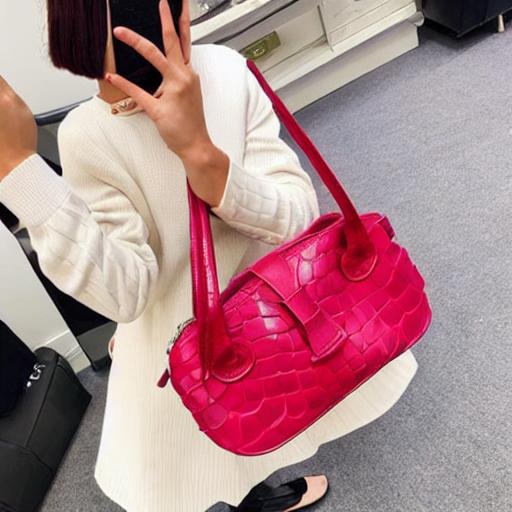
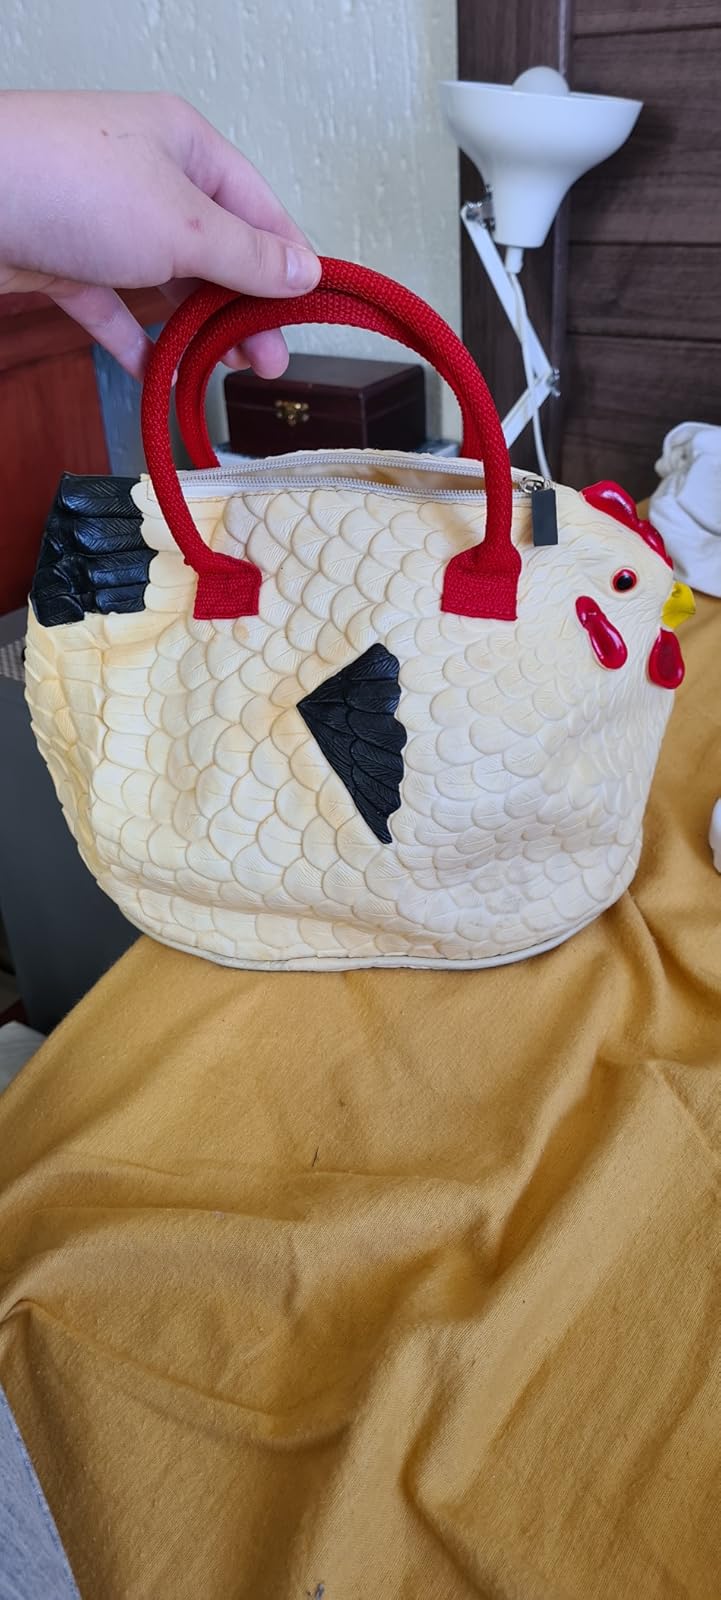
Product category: accessories_handbag
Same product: no